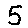
Label: 5